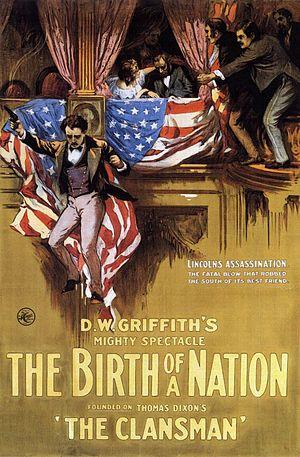
Le cinéma américain est le cinéma réalisé aux États-Unis. Il est considéré comme étant celui qui a le plus profondément façonné le cinéma au cours de son premier siècle d'existence, tant au niveau des contenus et des techniques qu'au niveau économique et culturel. Son cœur se situe à Hollywood, un quartier de Los Angeles, où est produite la majeure partie des programmes audiovisuels américains, télévisuels compris. Par métonymie, le mot « Hollywood » peut désigner l'ensemble de l'industrie audiovisuelle américaine, ou du moins les studios importants.